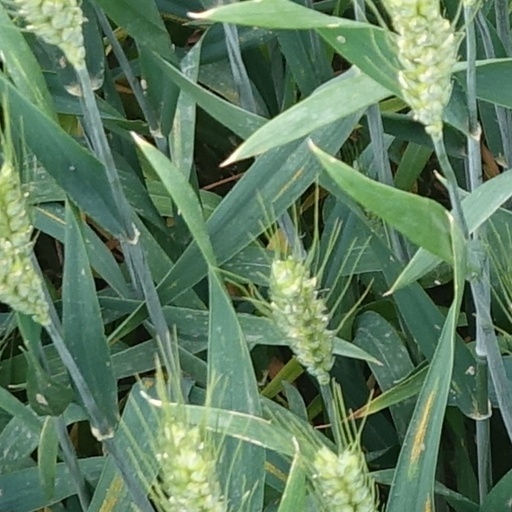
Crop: wheat